Lough Derg (Shannon)

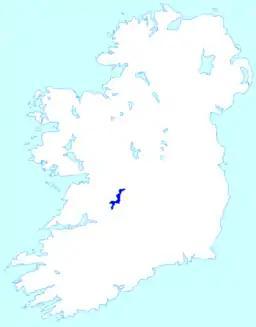
Location in Ireland

Lough Derg, historically Lough Dergart, is a freshwater lake in the Shannon River Basin, Ireland. It is the third-biggest on the island of Ireland (after Lough Neagh and Lough Corrib) and the second largest lake in the Republic of Ireland.